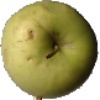
Label: Apple Golden 3